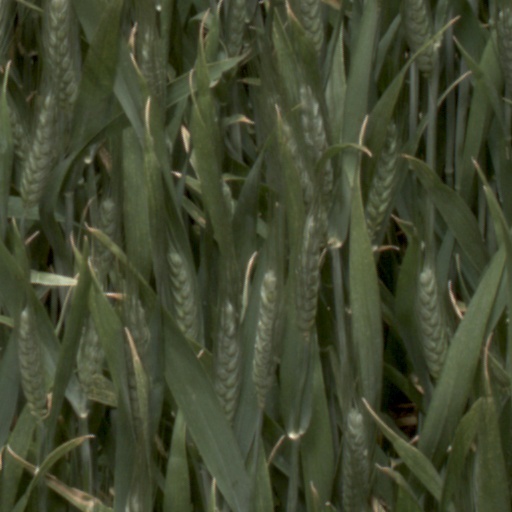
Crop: wheat